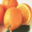
Label: orange